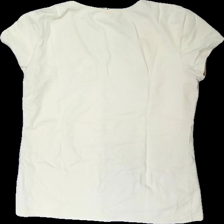
View: back
Type: T-shirt
Category: Ladies
Brand: H&M
Colors: Green, Beige, Pink
Material: 100% cotton
Pattern: Embroidered
Cut: Regular
Size: L
Season: All
Damage location: bottom right
Price range: <50
Recommended usage: Reuse
Description: beige t-shirt med broderad blomma fram